A. J. Holloway

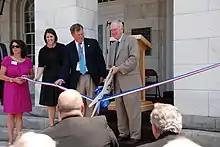
Holloway at a ribbon cutting ceremony in 2010

Prior to his election as mayor, Holloway worked at the Mississippi Tax Commission for 12 years, reaching the position of senior revenue agent, and served one term on the Biloxi City Council, representing Ward 3. In June 1993, Holloway defeated controversial incumbent Pete Halat in a three-way race by just 17 votes out of 8,584 total cast after the final tally was posted. During his term as mayor, he oversaw the direct financial benefit to Biloxi from casino gambling that was introduced to the area in 1992.